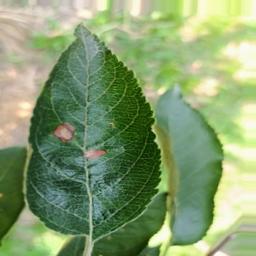
Label: Alternaria